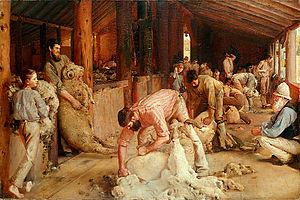
L'agriculture est un secteur important de l'économie de l'Australie, tant historiquement que dans la structure de son commerce extérieur.